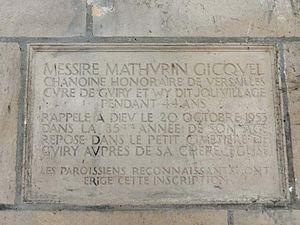
Nef, 2e travée, épitaphe pour l'abbé Mathurin Gicquel, curé de Guiry et Wy, mort le 20 oct. 1953.
L'église Saint-Nicolas est une église catholique paroissiale située à Guiry-en-Vexin, en France. Elle aurait été élevée sur les fondations d'une précédente église du XIIIᵉ siècle. Son plan est en forme de croix, sans bas-côtés. Le clocher domine la façade et occupe une partie de la première travée de la nef. C'est le contraire d'un chef-d'œuvre. Avec le portail occidental et les deux premières travées de la nef, il date d'autour de 1557, et affiche le style de la Renaissance. Le reste du vaisseau central et le croisillon sud datent de la première moitié du XVIᵉ siècle, et sont de style gothique flamboyant. On y trouve les fenêtres aux réseaux les plus élaborés du Vexin français. Le croisillon nord est la partie plus ancienne de l'église. Il remonte au XIVᵉ siècle et ses fenêtres sont de style rayonnant tardif, mais la voûte est également flamboyante, et subdivisée en trois fois trois voûtains. Ceci vient du plan particulier du transept, qui comporte des piliers libres au nord et au sud de la croisée, et deux voûtes pour la croisée et le croisillon sud. Cette spécificité fait en grande partie l'intérêt de l'église, qui a été classée monument historique par arrêté du 25 août 1942.